Congo Basin

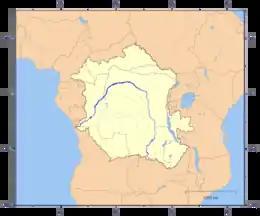
Course and drainage basin of the Congo River with countries marked

Congo is a traditional name for the equatorial Middle Africa that lies between the Gulf of Guinea and the African Great Lakes. The basin begins in the highlands of the East African Rift system with input from the Chambeshi, the Uele and Ubangi rivers in the upper reaches and the Lualaba River draining wetlands in the middle reaches. Because of the young age and active uplift of the East African Rift at the headwaters, the river's yearly sediment load is very large, but the drainage basin occupies large areas of low relief throughout much of its area. It is delineated largely by swells including the Bie, Mayumbe, Adamlia, Nile-Congo, East African, and Zambian Swells.